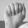
ASL letter: A